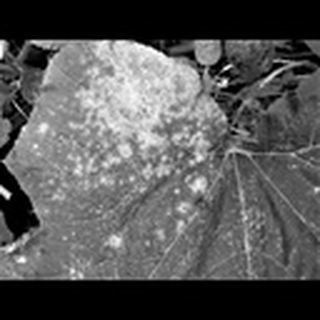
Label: cotton_powdery_mildew